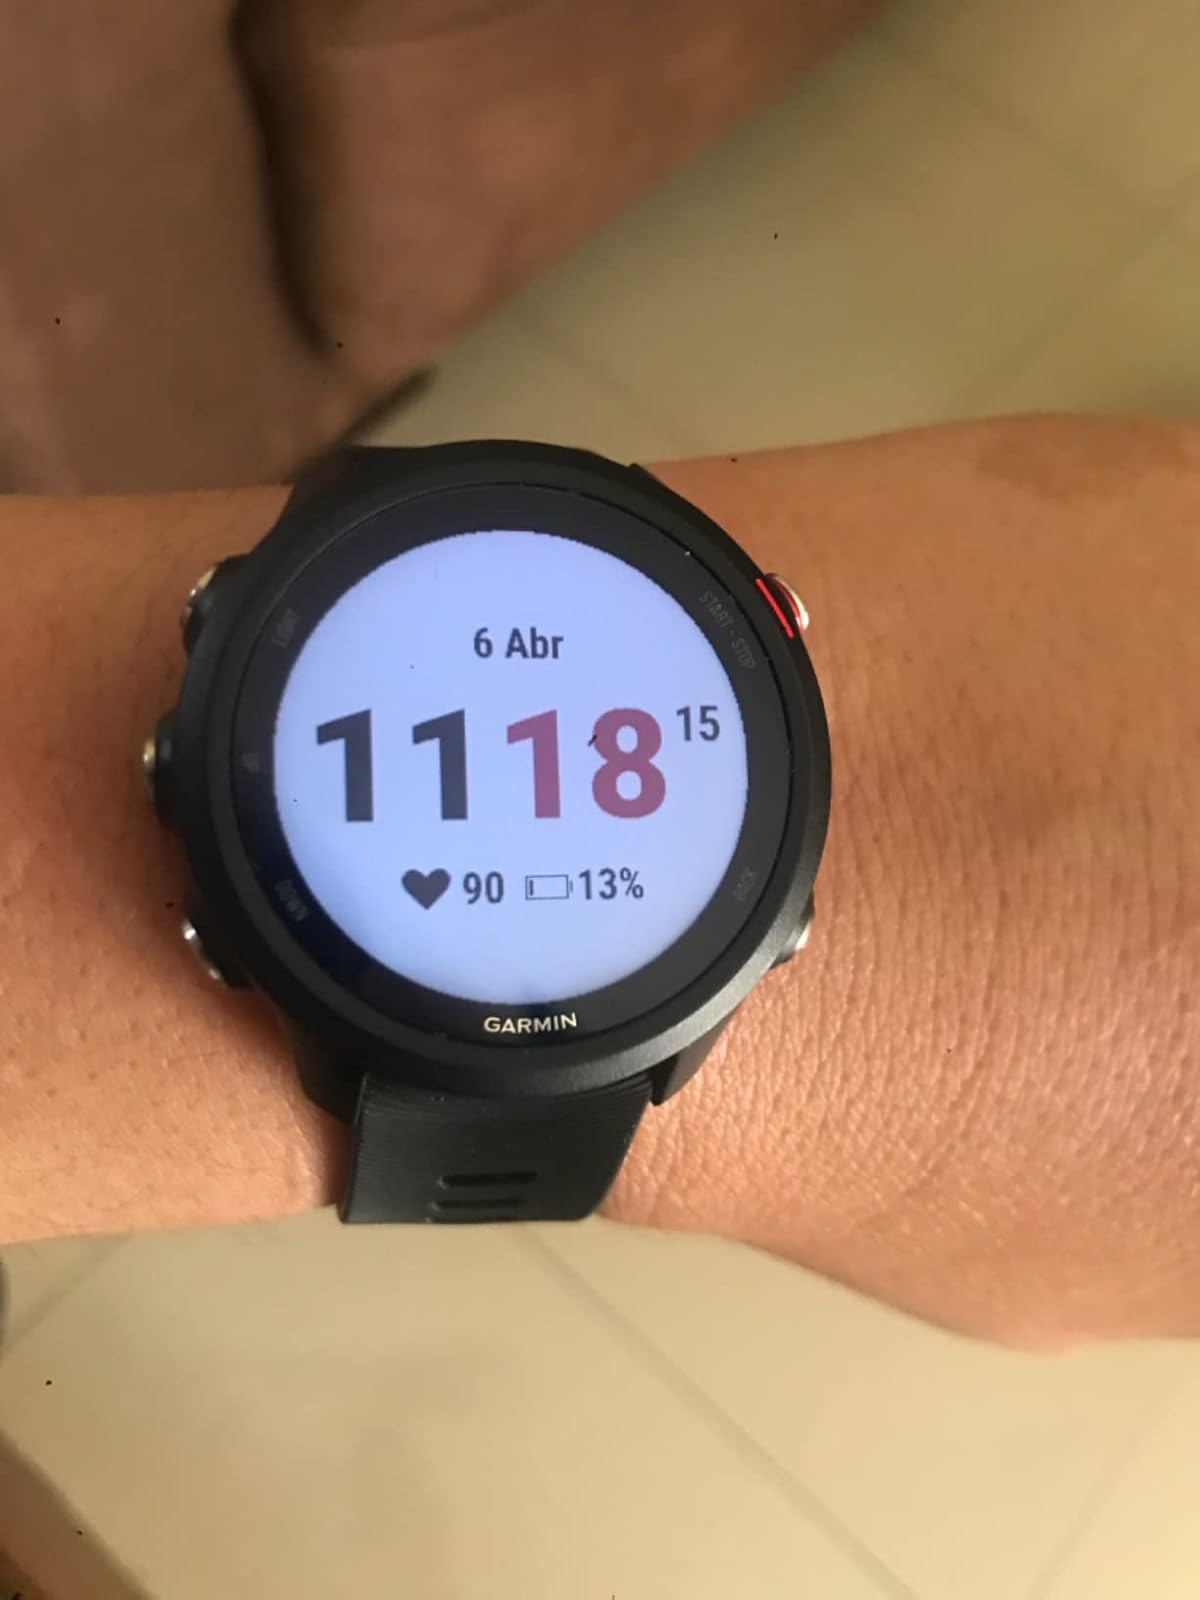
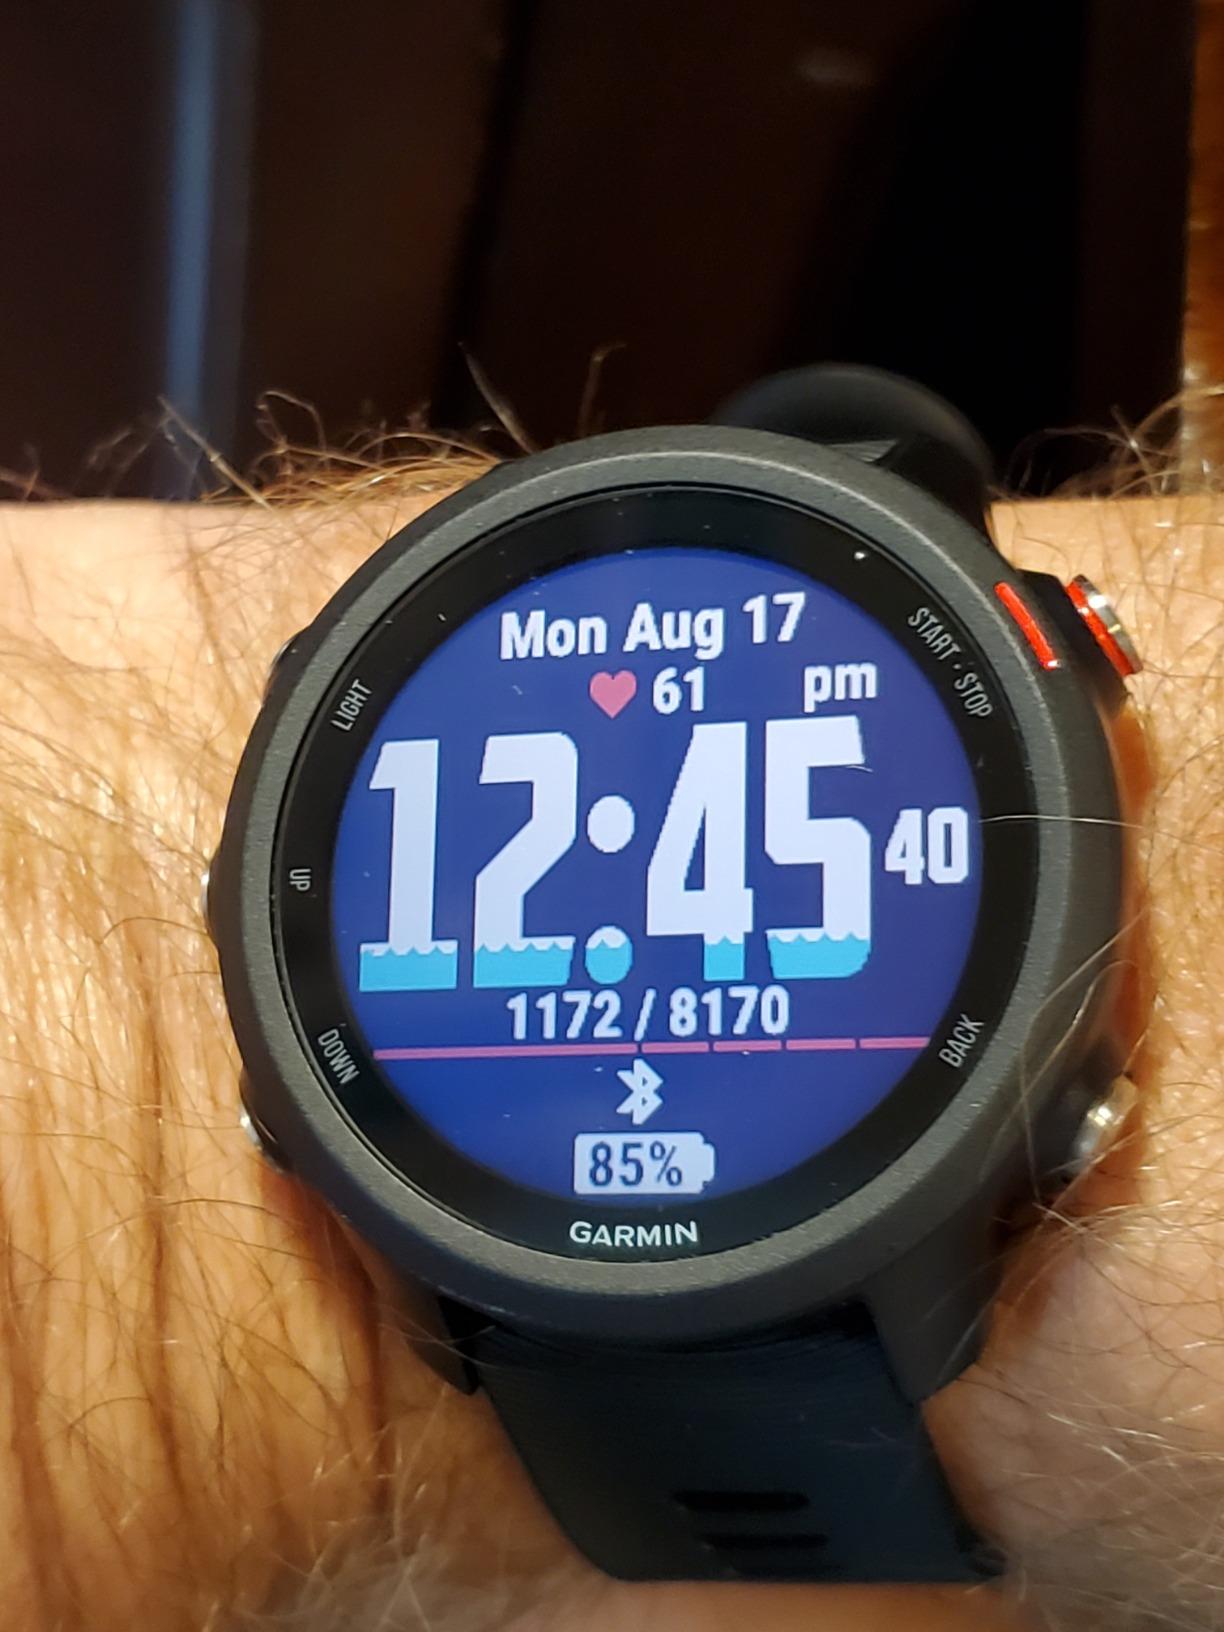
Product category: smartwatch
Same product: yes